Mitama

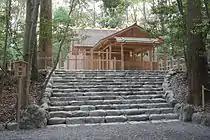
Ise Shrine's Aramatsuri-no-miya is said to enshrine Amaterasu's "ara-mitama"

The is the dynamic or rough and violent side of a spirit. A "kami's" first appearance is as an "ara-mitama", which must be pacified with appropriate pacification rites and worship so that the "nigi-mitama" can appear.